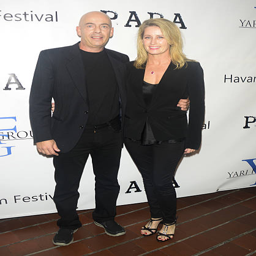
organisation founder and person arrive at the premiere in a city .